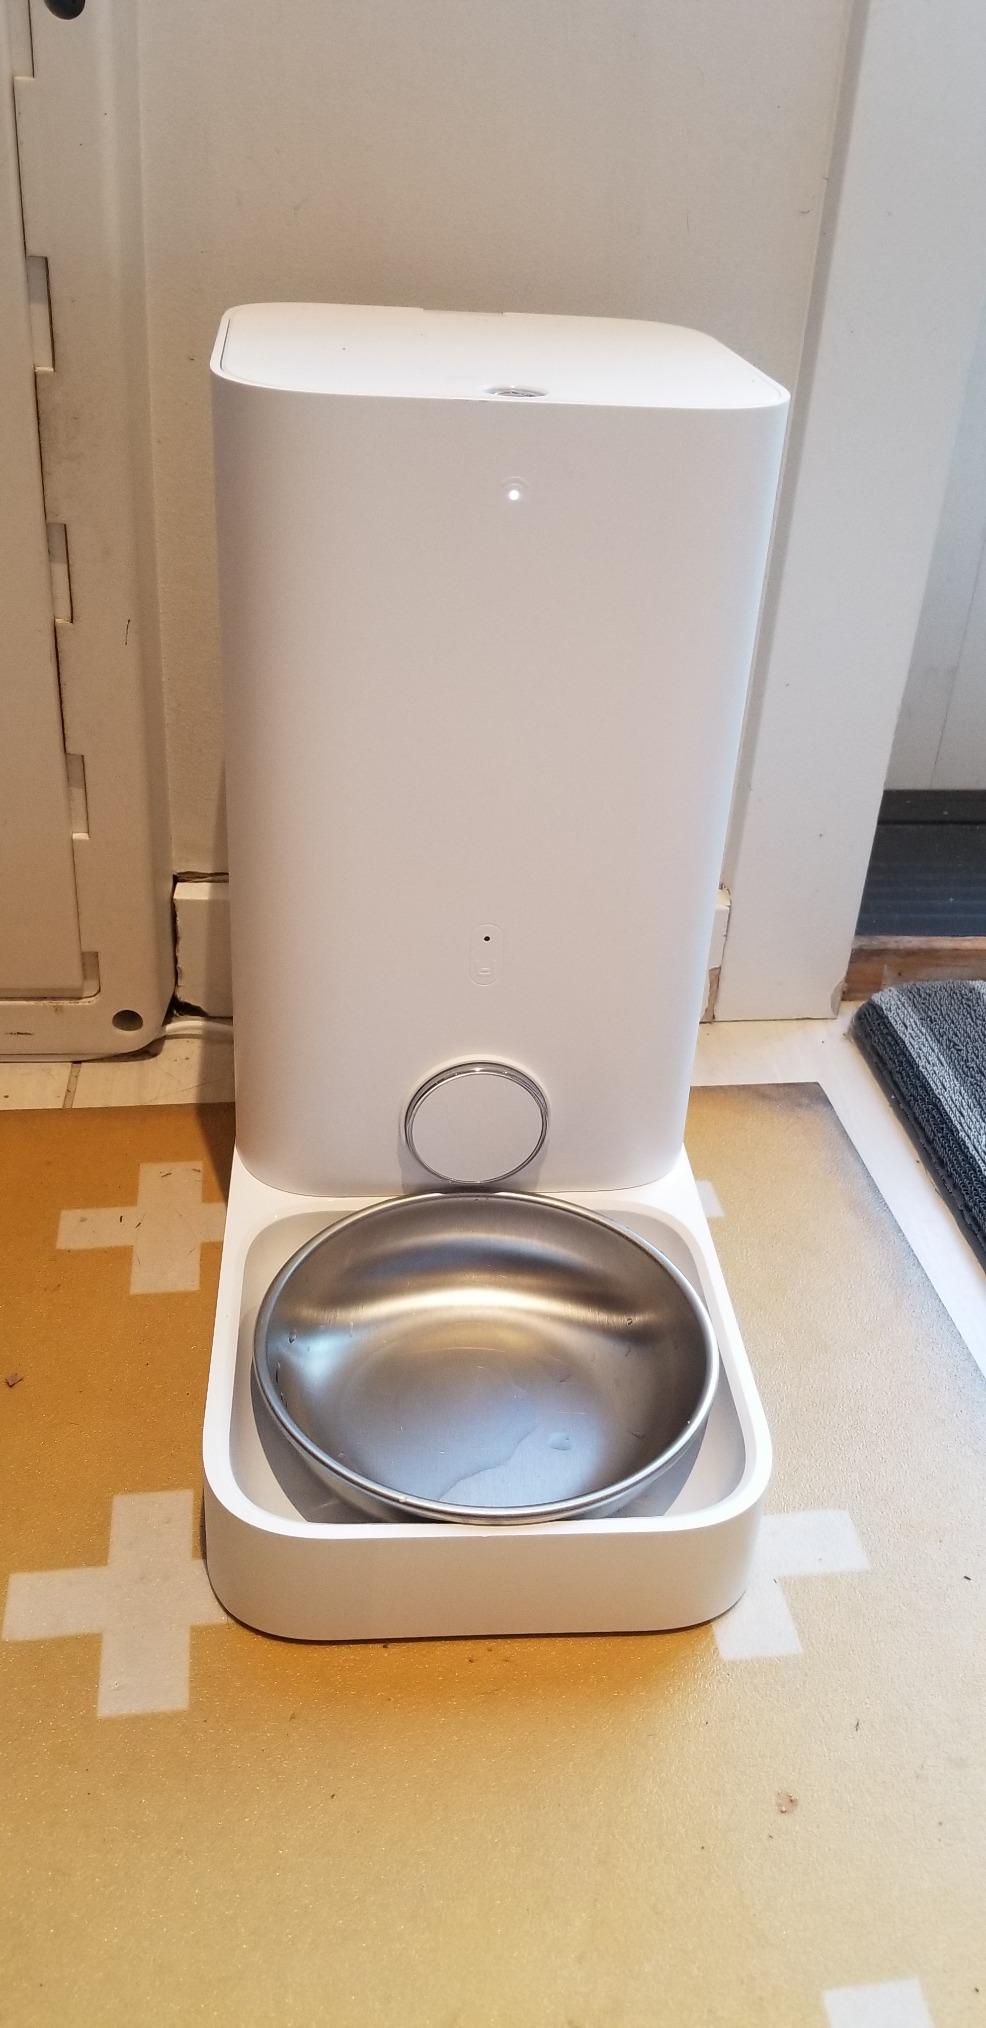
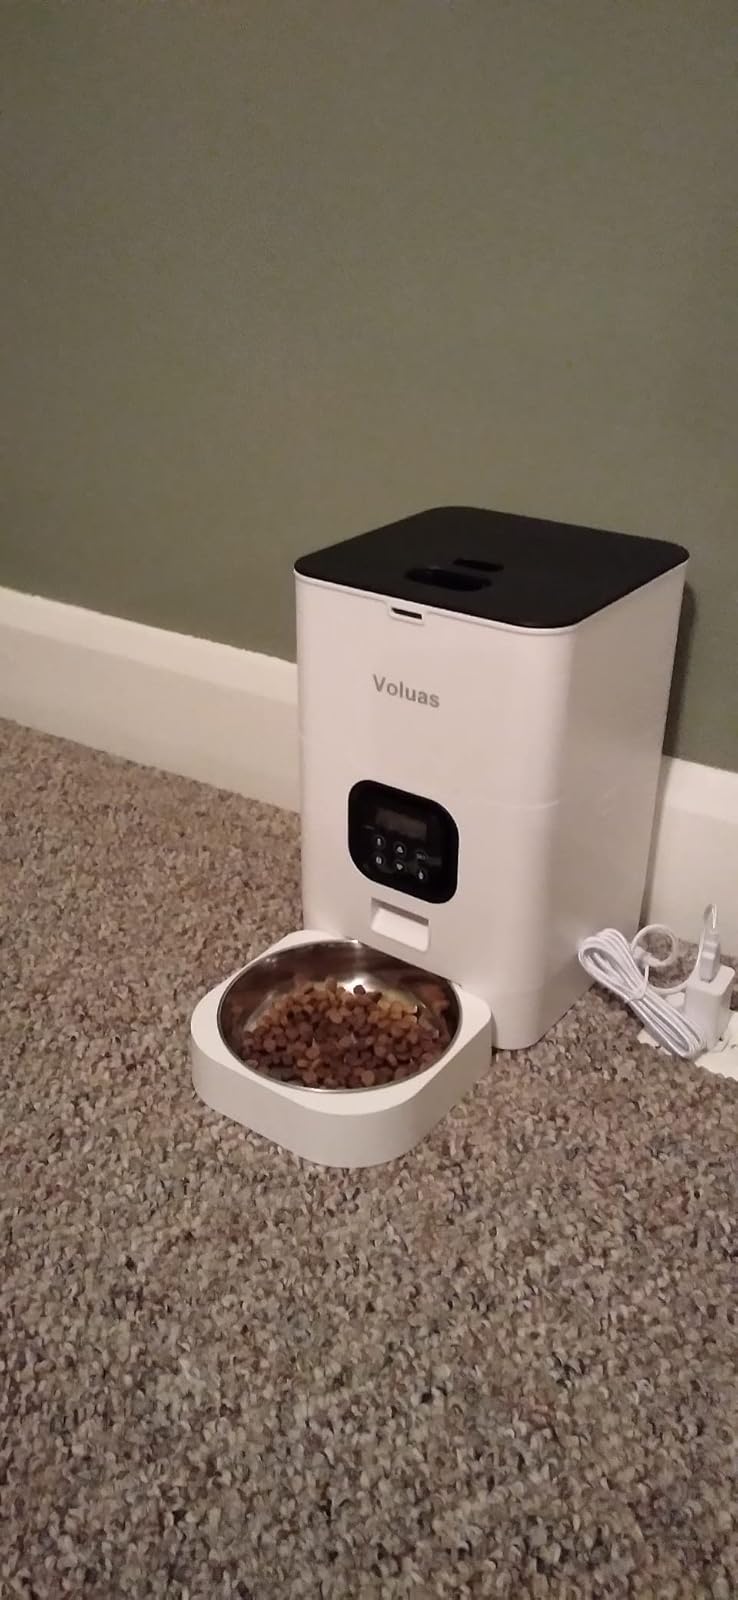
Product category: items_feeder
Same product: no